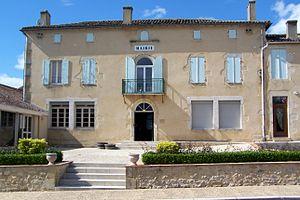
Mairie de Rimons (Gironde, France)
Rimons est une commune du Sud-Ouest de la France, située dans le département de la Gironde.